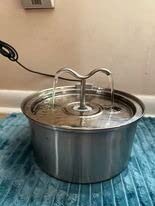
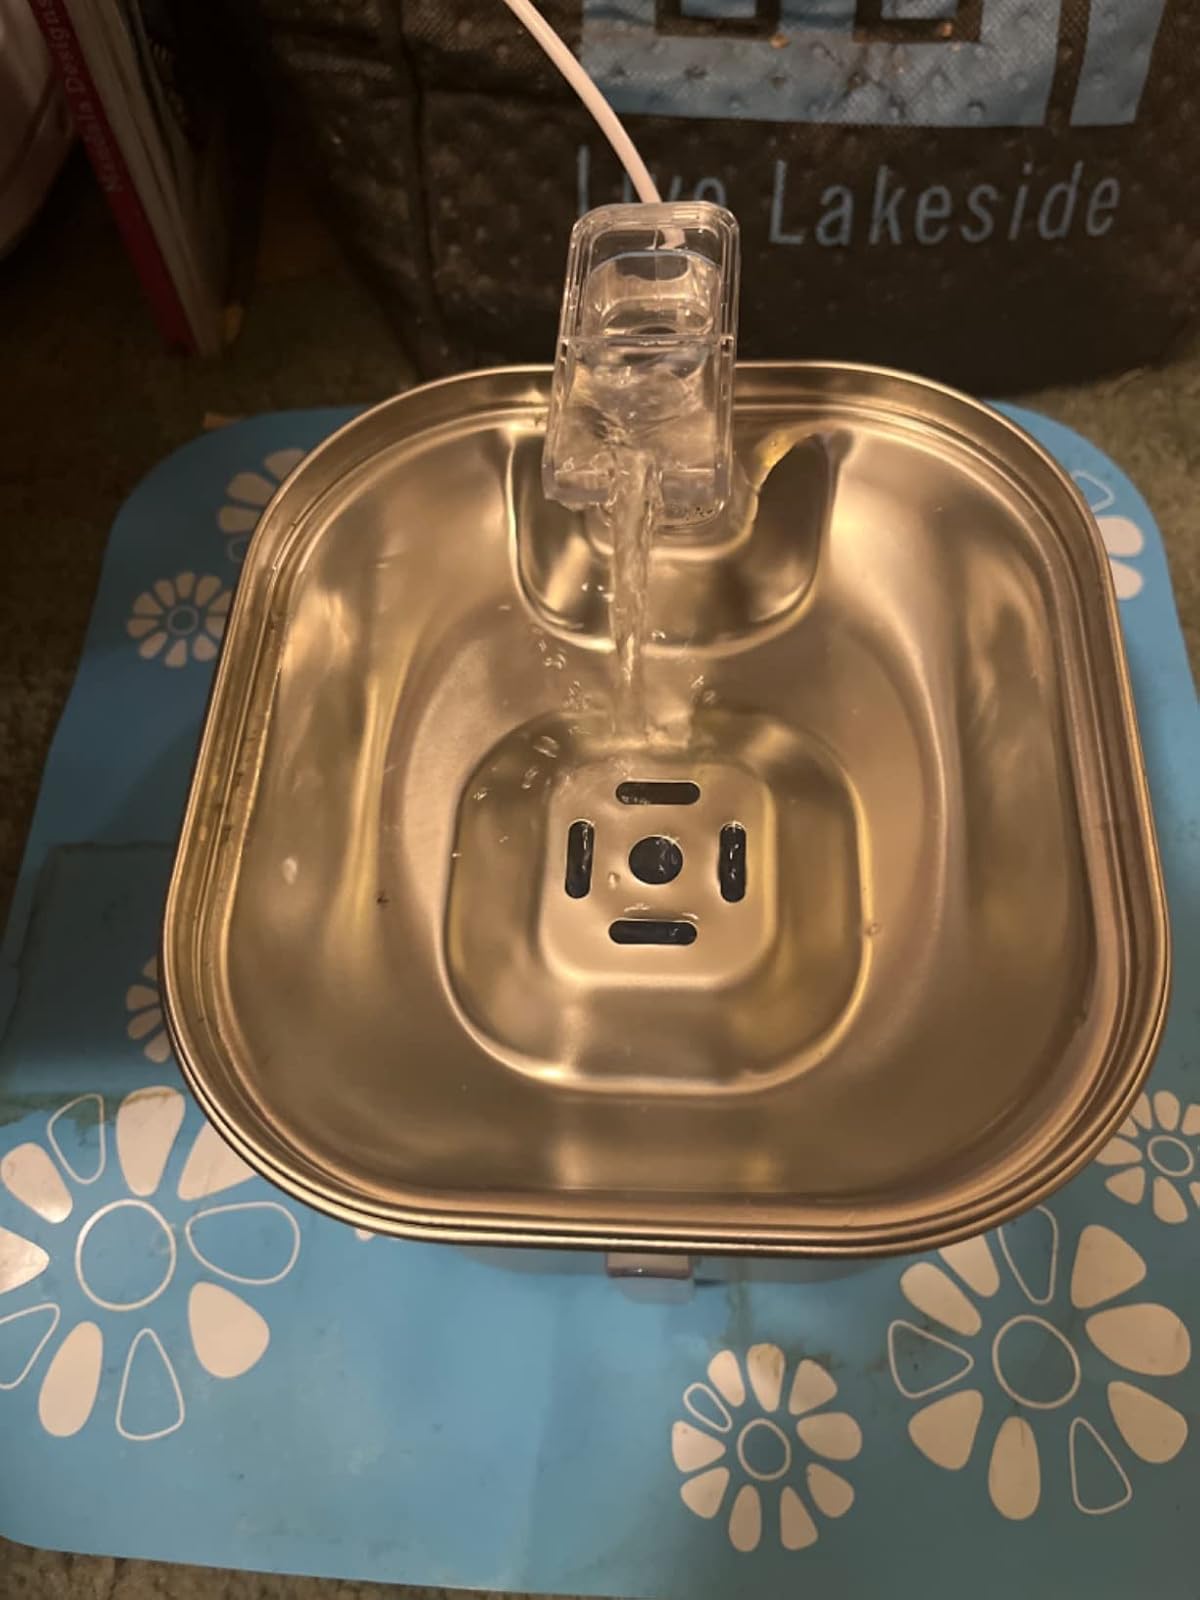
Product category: items_bowl
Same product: no